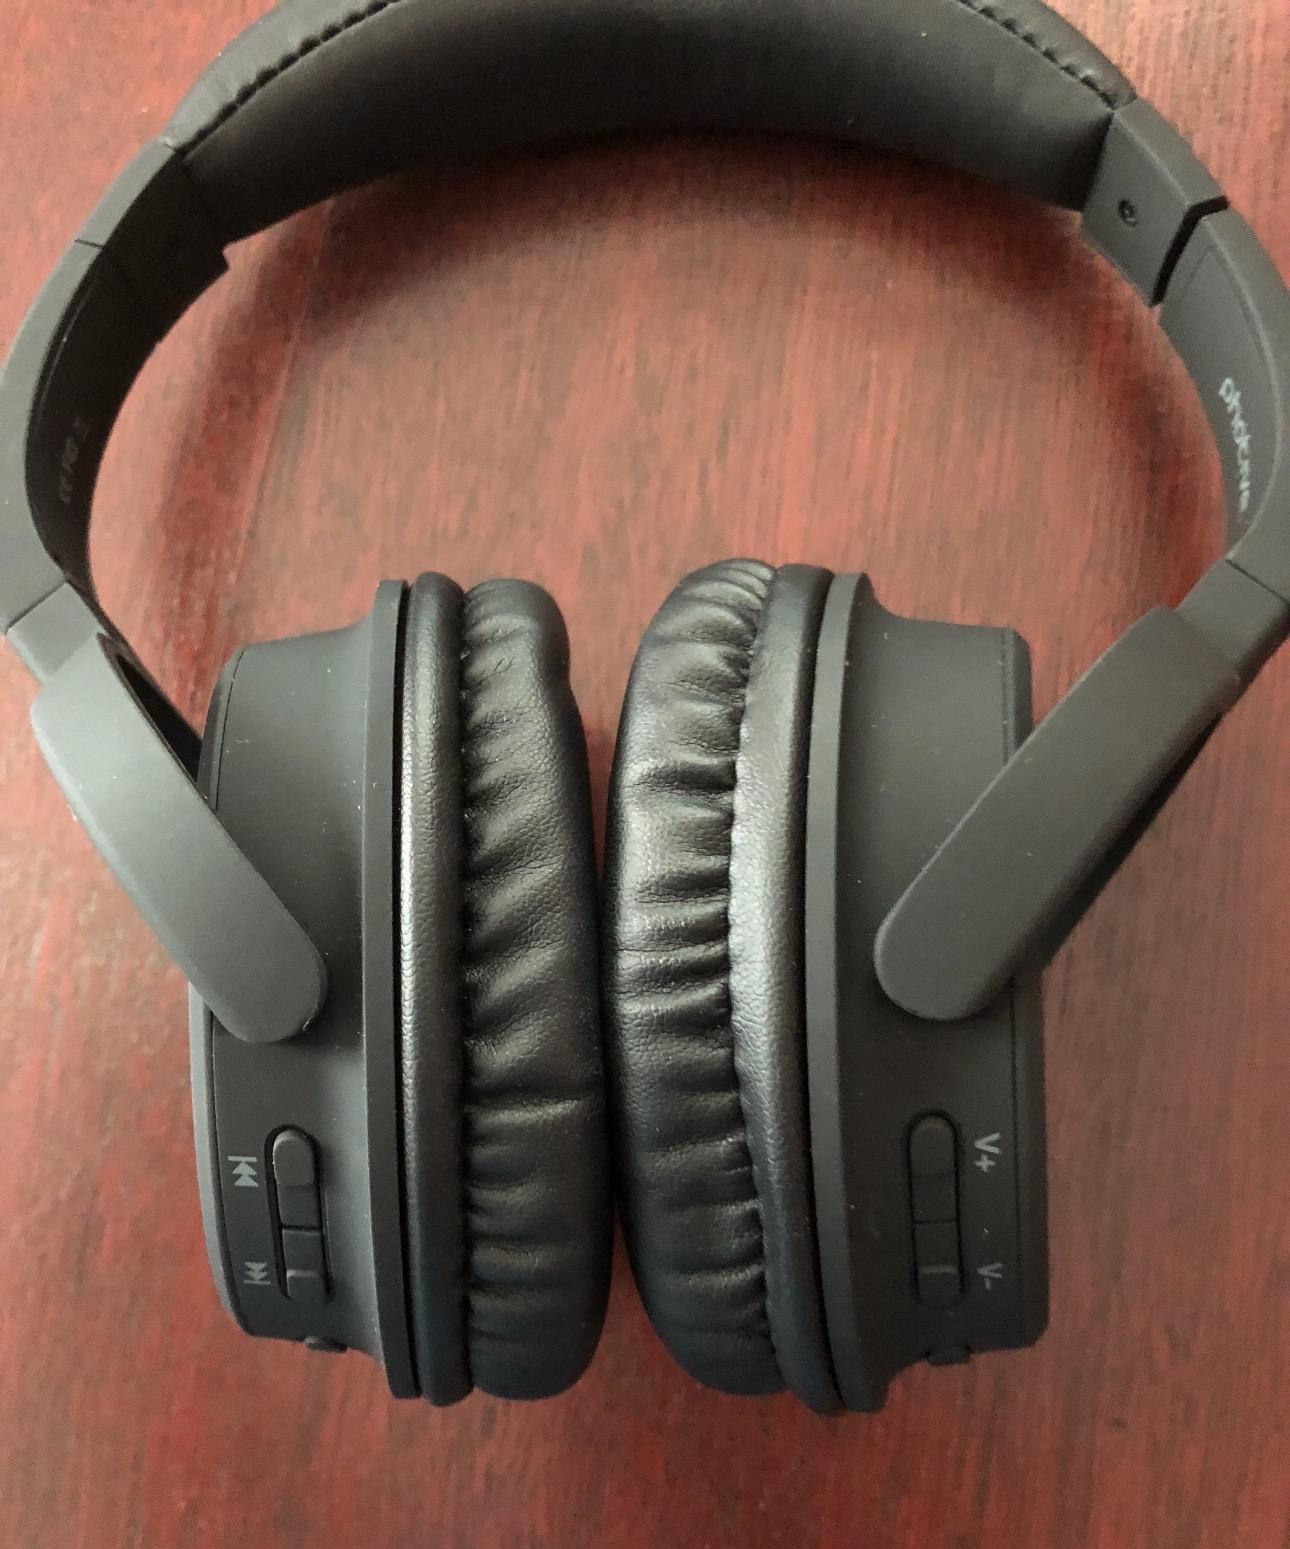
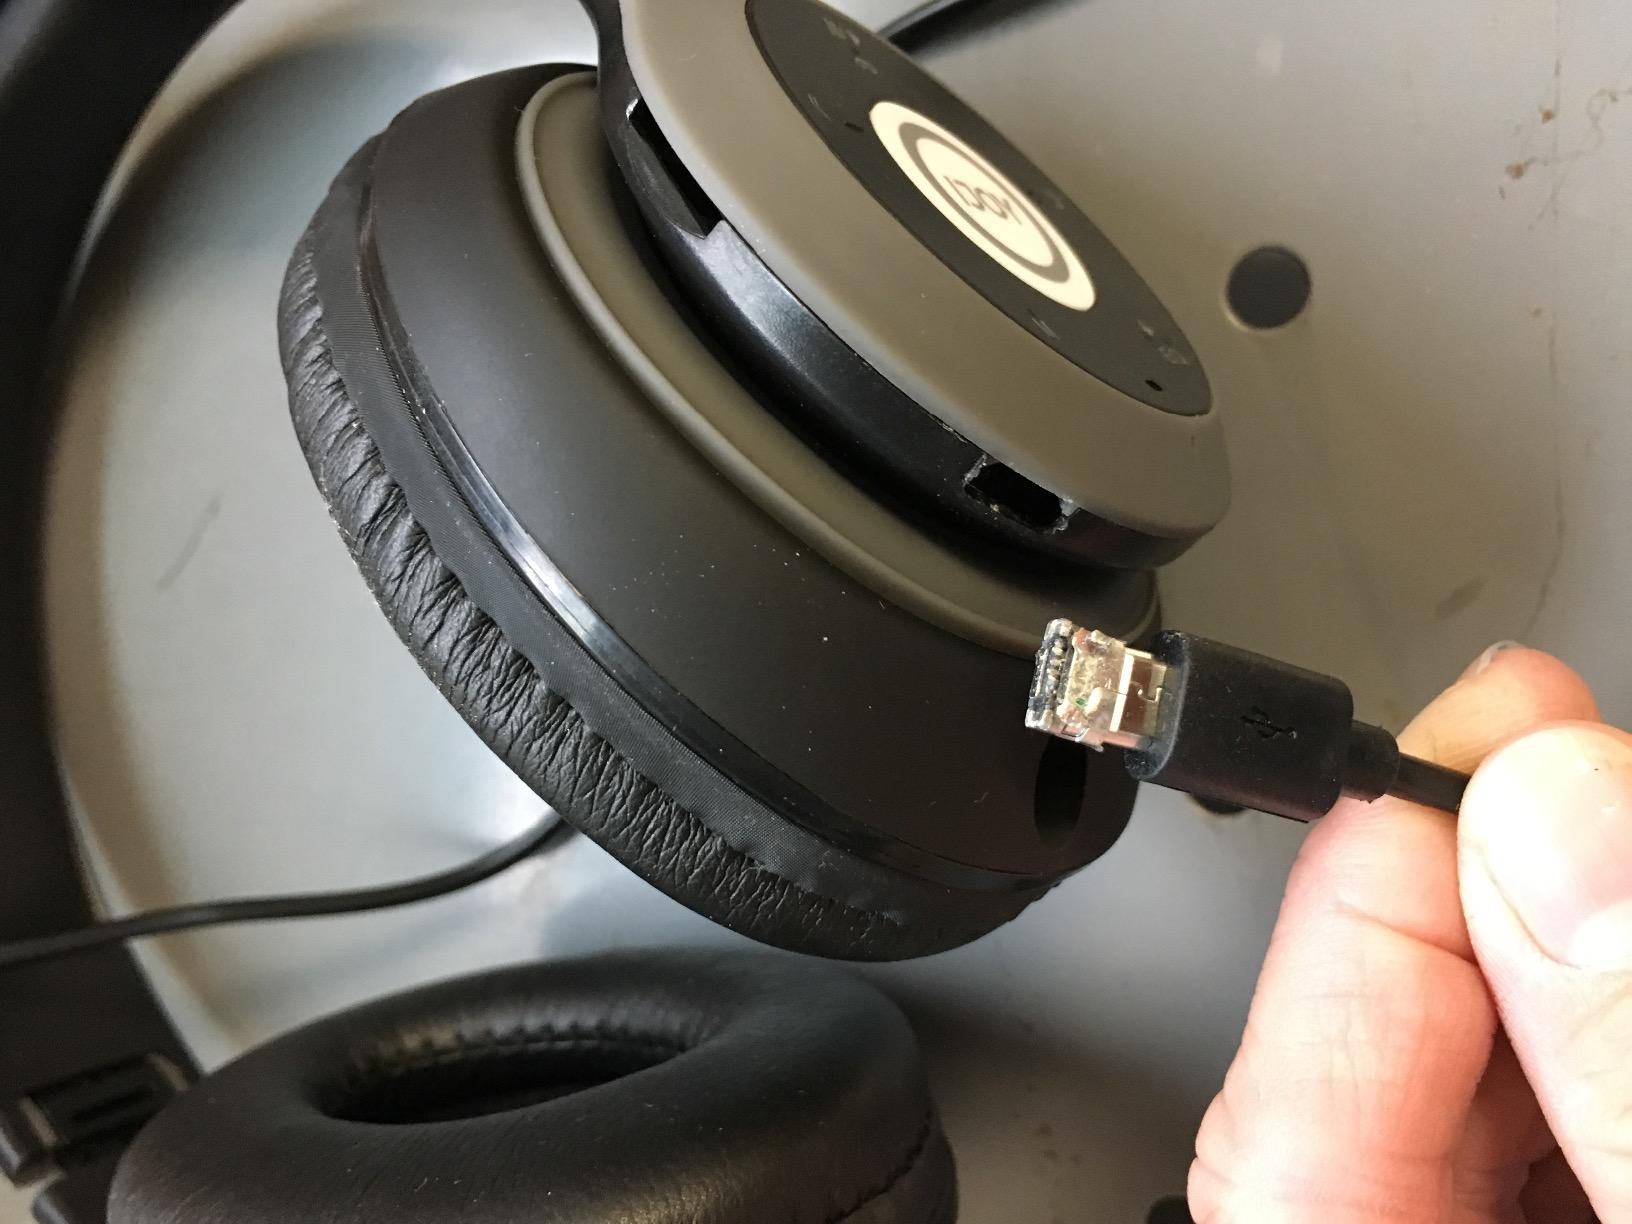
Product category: headphones
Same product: no